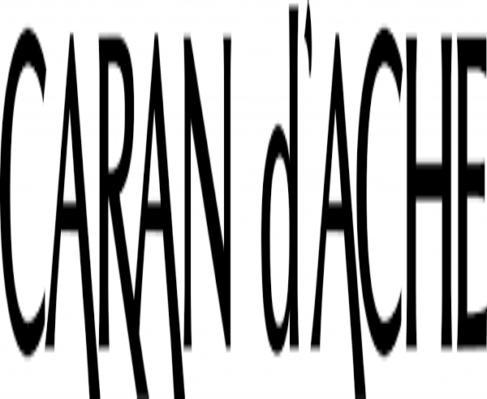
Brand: caran d'ache
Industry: Necessities